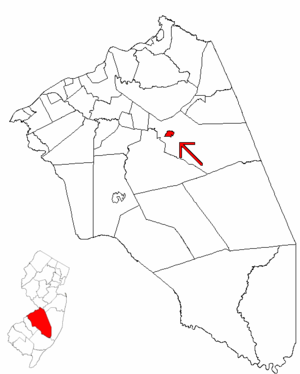
Pemberton est un Borough, situé dans le comté de Burlington, dans l’État du New Jersey aux États-Unis. En 2010, sa population est de 1 409 habitants.